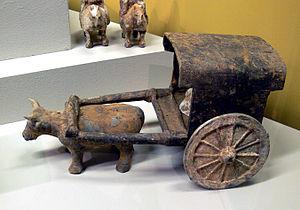
Les dynasties du Nord et du Sud, en Chine, ont succédé durant la première moitié du Vᵉ siècle aux Seize Royaumes du Nord et à la dynastie Jin du Sud pour prendre fin en 589, avec la réunification par la dynastie Sui leur succédant. Durant cette période de quasiment deux siècles, les dynasties du Nord et du Sud furent constituées de neuf dynasties principales, cinq au Nord et quatre au Sud.
Les Wei du Nord sont une dynastie des périodes des Seize Royaumes et des Dynasties du Nord et du Sud, qui régna en Chine du Nord de 386 à 534.